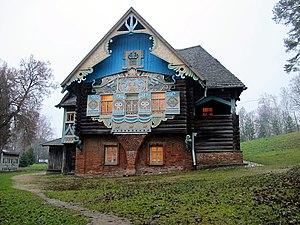
Sergueï Malioutine, né à Moscou le 4 octobre 1859 et mort dans cette ville le 6 décembre 1937, est un artiste russe, peintre et architecte. Fils d'un marchand, il est né et vécut à Moscou. Il serait l'auteur de la peinture des premières poupées russes gigognes, les matriochkas, réalisées au départ dans l'atelier de la propriété d'Abramtsevo, devenues et restées très populaires en Russie. L'artisan Vasily Zvyozdochkine en avait réalisé la sculpture.